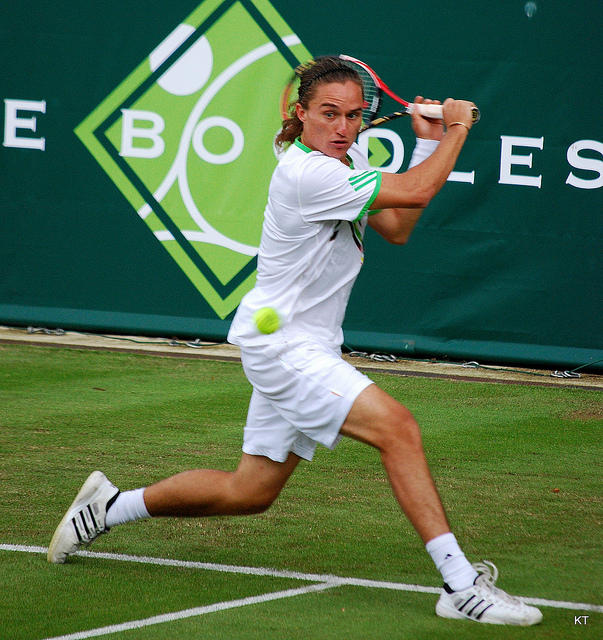
một nam vận động viên tennis đang xoay người để đánh bóng